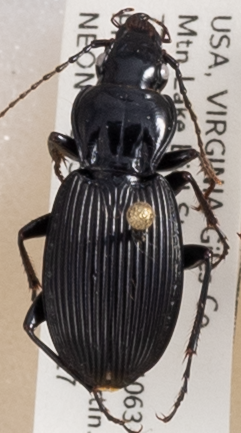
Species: Pterostichus lachrymosus
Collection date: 2019-08-27
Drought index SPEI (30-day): -0.764
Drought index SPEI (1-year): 1.69
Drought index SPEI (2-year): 1.69